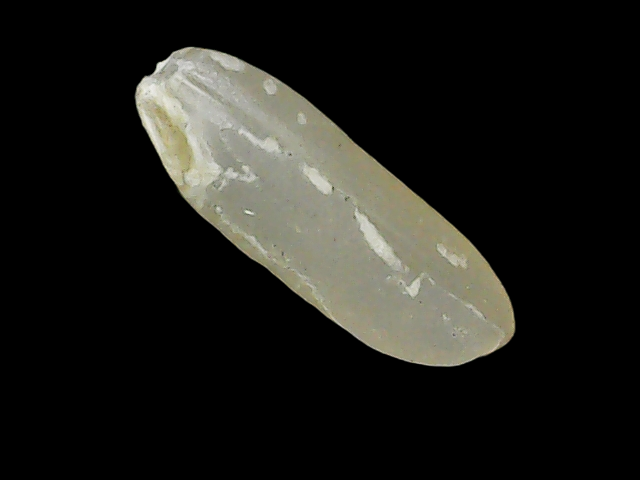
Rice variety: Binadhan11